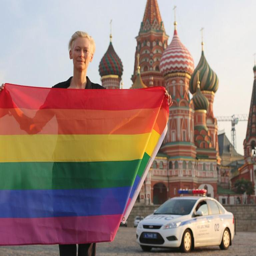
actor with a rainbow flag in front